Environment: real
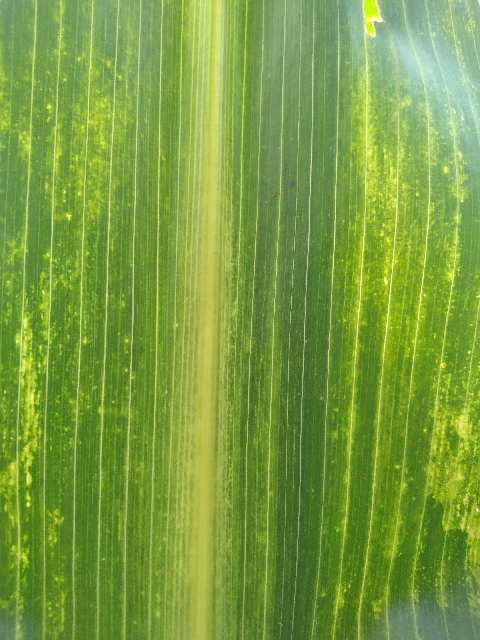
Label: lethal_necrosis